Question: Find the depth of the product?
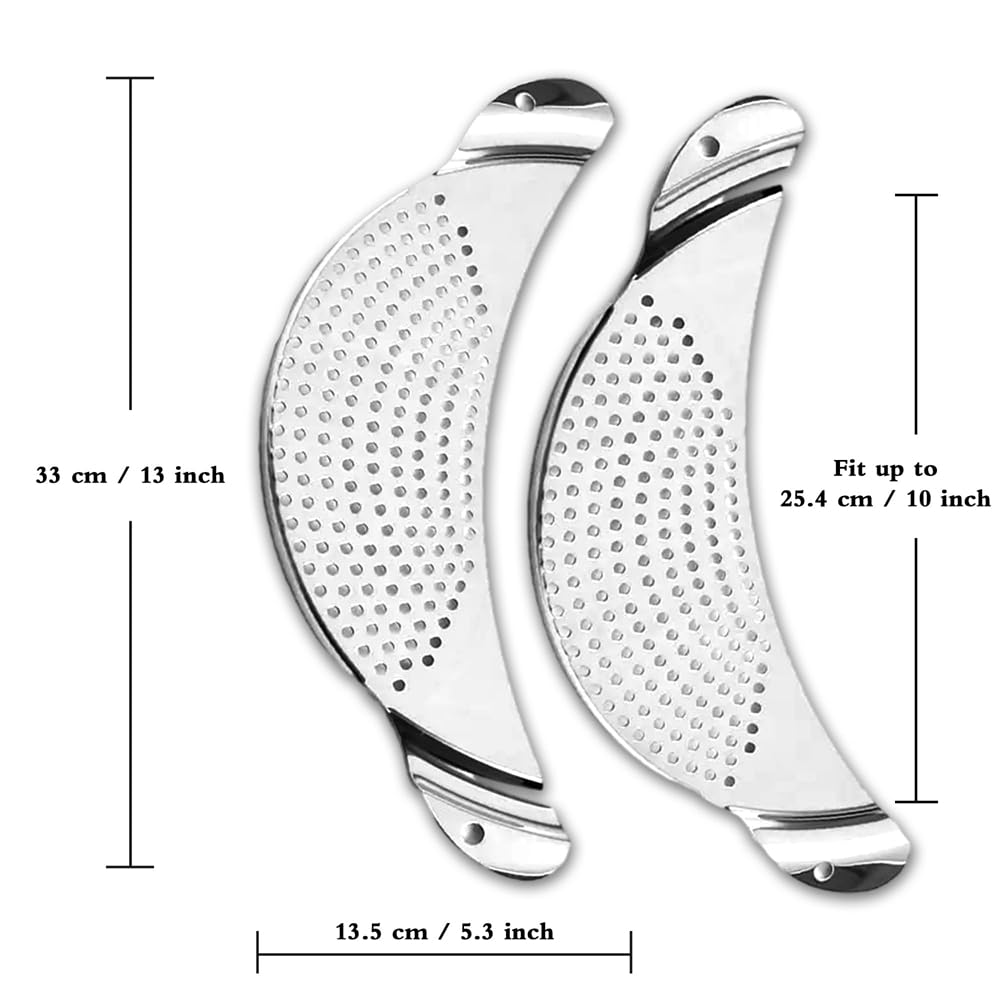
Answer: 33.0 centimetre